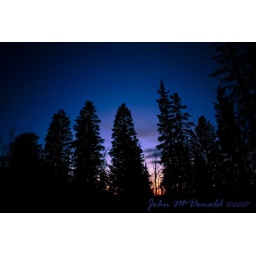
The trees looked pretty cool against the sky during sunset.